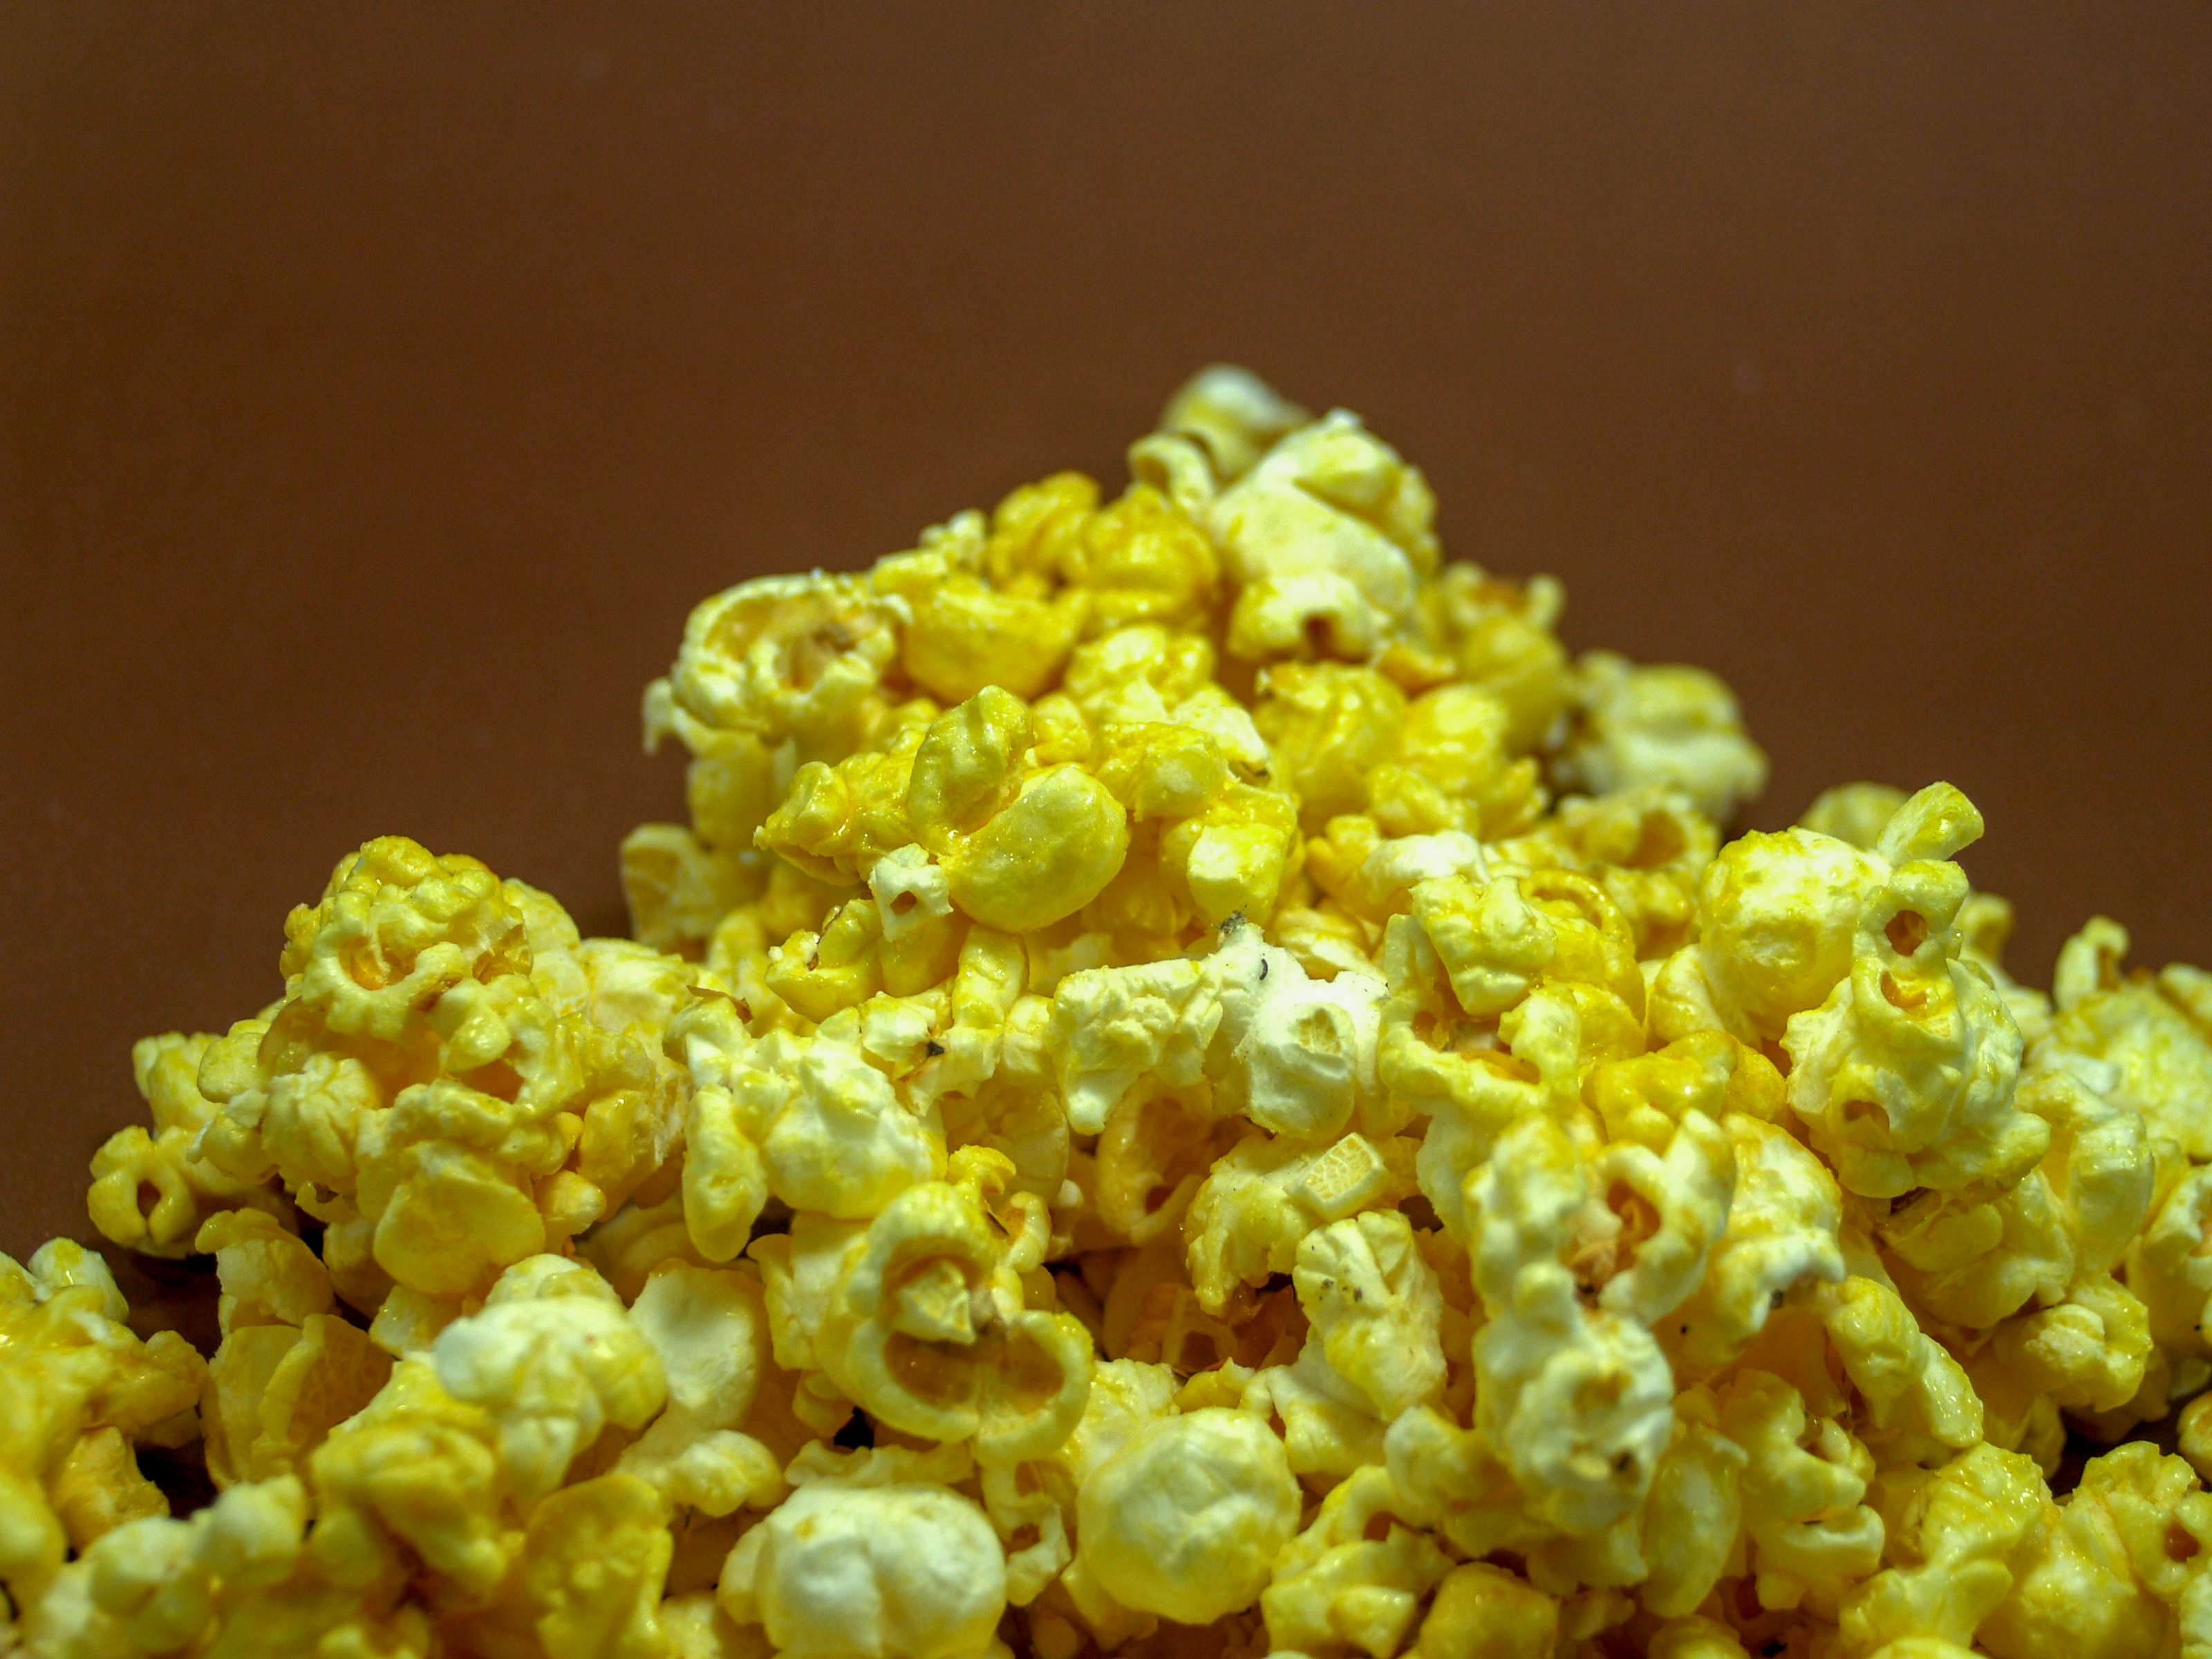
snack, popcorn, food, white, corn, delicious, background, cinema, entertainment, isolated, nobody, salty, classic, full, macro, movie, tasty, refreshment, pop, crunchy, fresh, yellow, fastfood, pack, closeup, fast, bucket, nutrition, dessert, texture, kettle corn, vegetarian food, mixture, cuisine